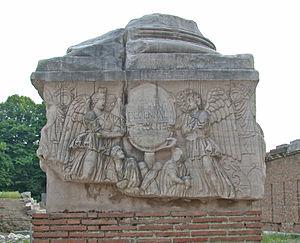
Les decennalia sont une fête officielle dans la Rome antique, célébrant les intervalles de dix ans du règne d'un empereur. Des commémorations similaires furent organisées pour la vingtième année de règne et même pour la trentième année de règne.